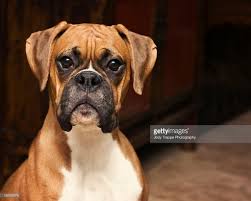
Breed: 225-n000082-boxer